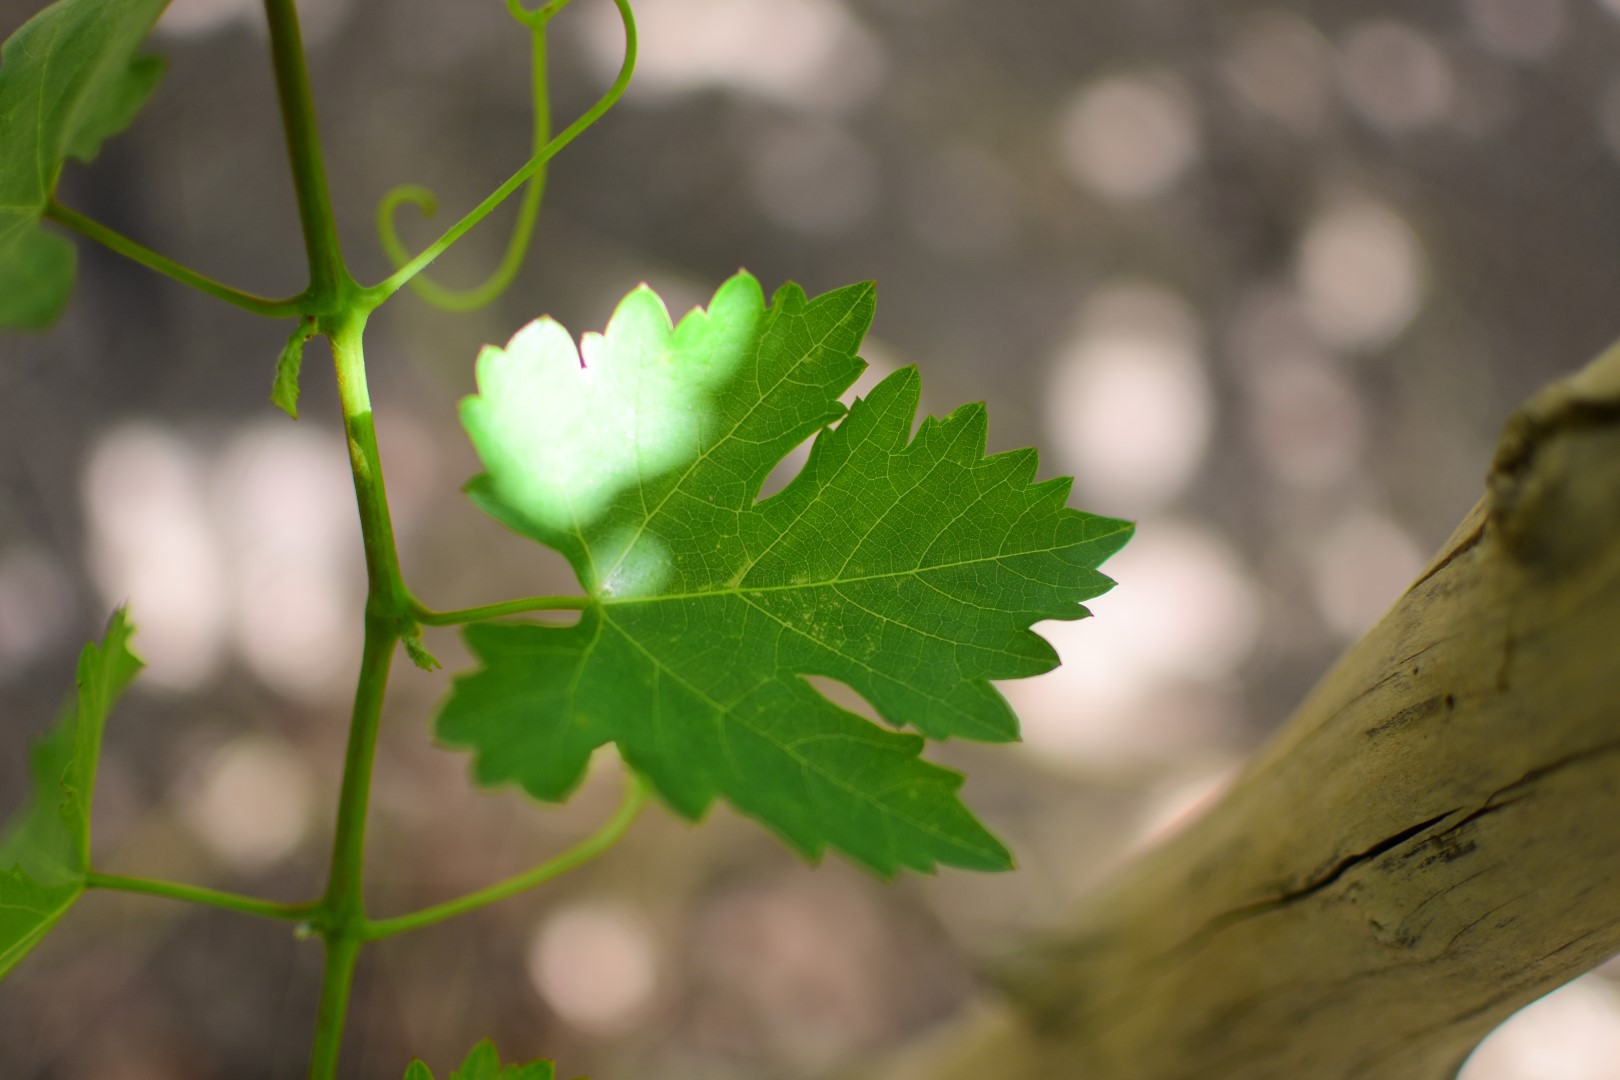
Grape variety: Shdah